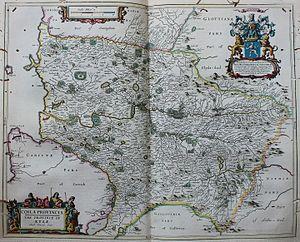
Kyle est un ancien district d'Écosse qui se trouve à l'emplacement actuel de l'East Ayrshire et du South Ayrshire. Il tient son nom de Coel Hen, un roi des Britons, qui est selon la légende tué dans une bataille dans cette région et enterré dans un cairn près de Mauchline.